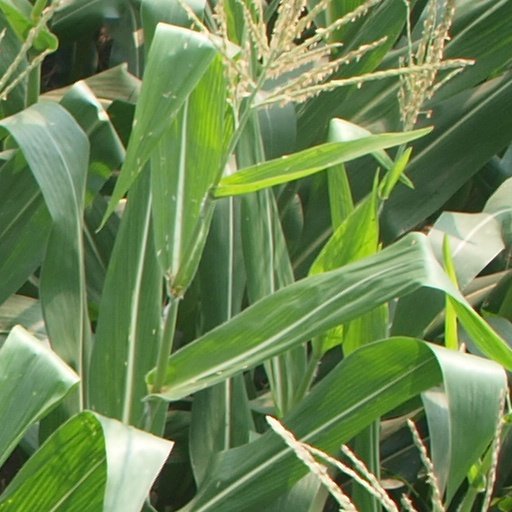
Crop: maize; corn